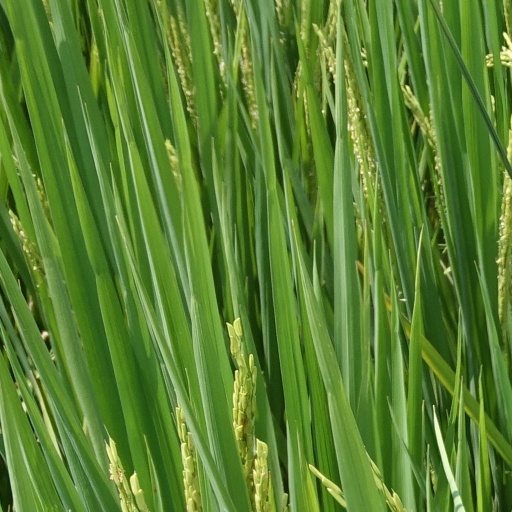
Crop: rice